Israel–United Arab Emirates normalization agreement

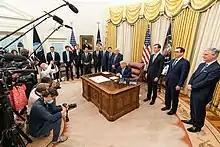
US President Donald Trump announces to the media the agreement from the Oval Office at the White House, August 13, 2020

On August 13, 2020, the UAE Minister of State for Foreign Affairs, Anwar Gargash, announced the UAE's agreement to normalize relations with Israel saying that his country wanted to deal with the threats facing the two-state solution, specifically annexation of the Palestinian territories, and urging the Palestinians and Israelis to return to the negotiating table. He indicated that he did not think that there would be any embassy in Jerusalem until after a final agreement between the Palestinians and the Israelis. According to Trump and Netanyahu, "Israel and the United Arab Emirates will fully normalize their diplomatic relations. They will exchange embassies and ambassadors and begin cooperation across the board and on a broad range of areas including tourism, education, healthcare, trade and security."